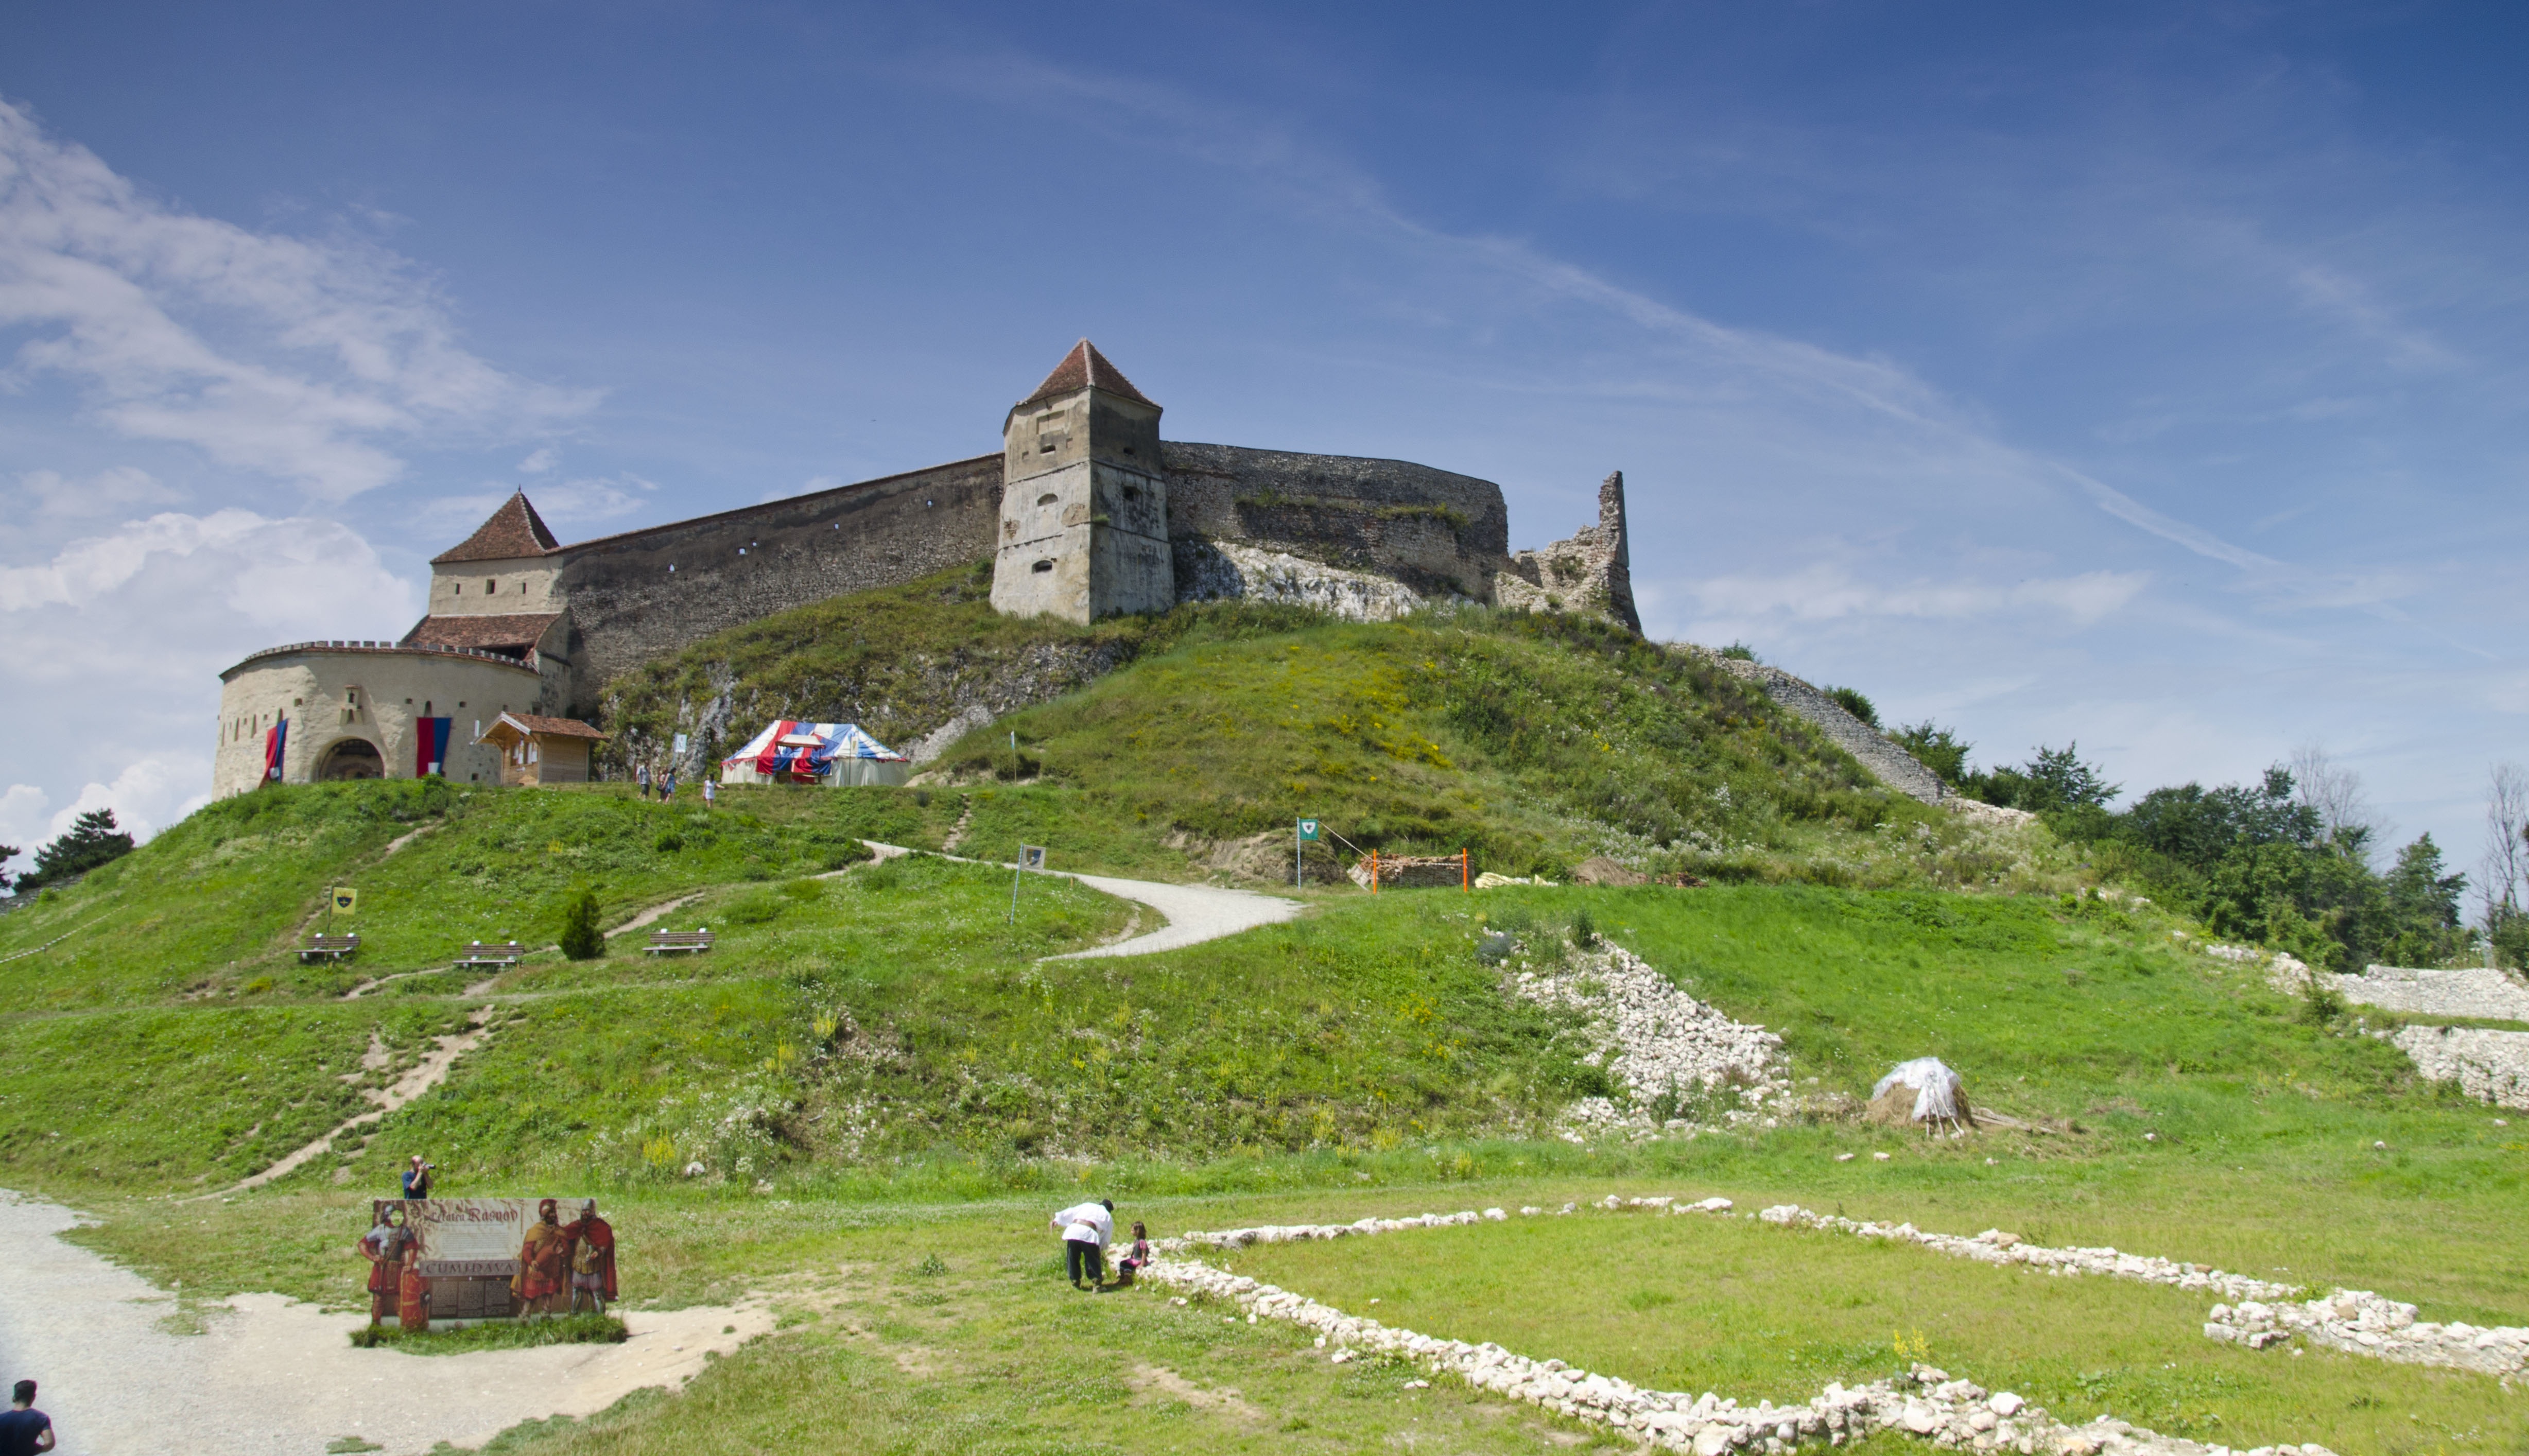
town, building, chateau, mountain range, monument, village, castle, fortification, highland, ruins, monastery, plateau, estate, romania, rural area, the walls, historic site, pesants castle, rasnow